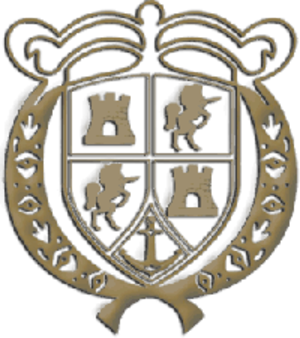
Girón est une ville colombienne du département de Santander.